Calgary Central Library

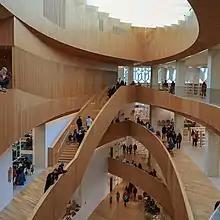
Interior of the Calgary Central Library

Prior to the Central Library's completion, the design was listed as one of Architectural Digest's twelve most anticipated buildings of 2018. The design won a 2020 Architecture Award from the American Institute of Architects, a 2020 American Institute of Architects New York Design Award for outstanding architectural design by American Institute of Architects New York members, and American Institute of Architects, American Library Association and Library Leadership and Management Association 2019 AIA/ALA Library Building Award.